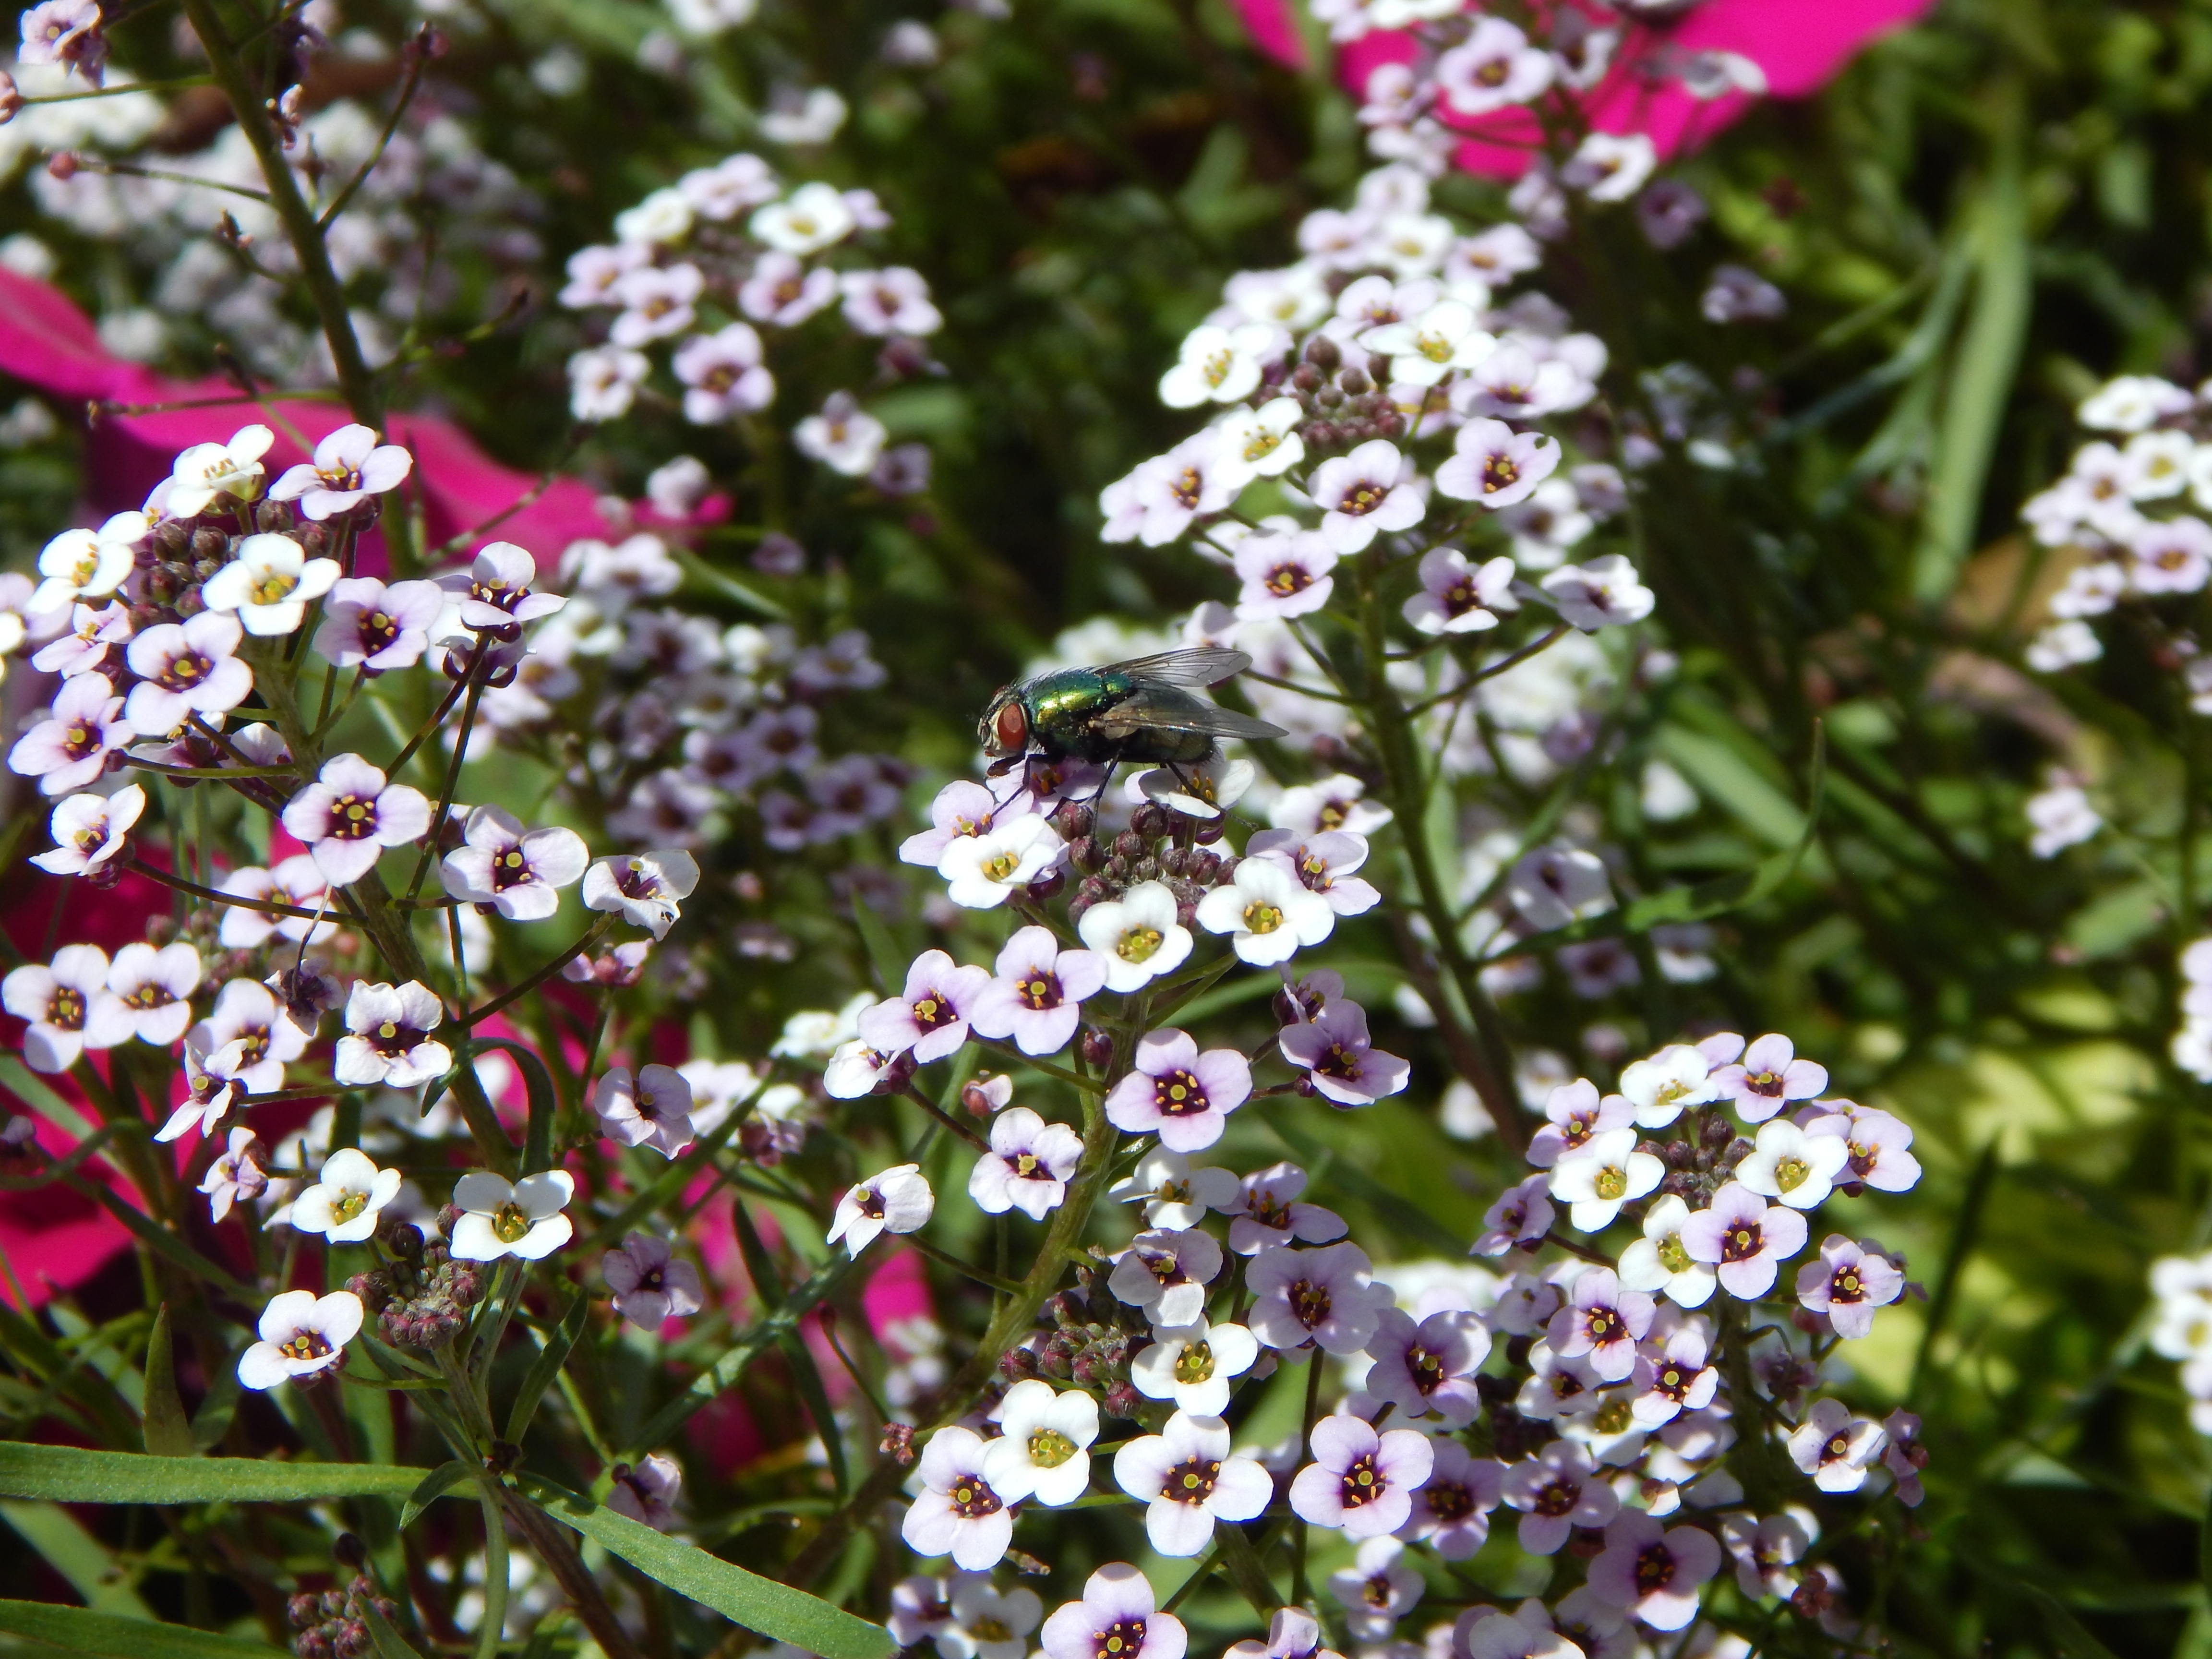
nature, blossom, plant, flower, fly, summer, herb, insect, natural, botany, garden, pink, flora, botanical, wildflower, flowers, gardening, petals, candytuft, yarrow, flowering plant, annual plant, land plant, breckland thyme, dame's rocket, evergreen candytuft, alyssum